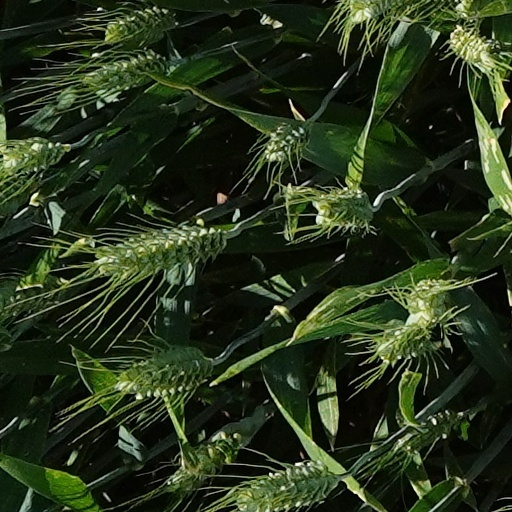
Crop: wheat